Norman Hetherington

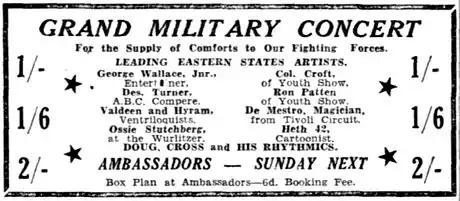
"Heth 42, Cartoonist", one of the stars at the Army Entertainment Unit concert for the "Penny-a-Plane" Appeal, "Ambassadors Theatre ", Perth, Sunday, 15 November 1942.

Early in his career, he signed his cartoons and caricatures with "Heth" and the last two digits of the year: a signature of, say, "Heth 42" (see advertisement at right) identifies Hetherington as the artist of the work, and 1942 as the year in which it had been drawn.